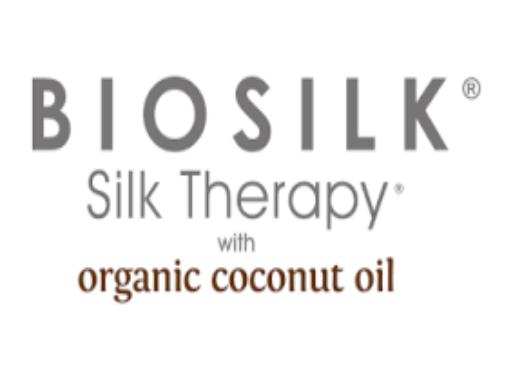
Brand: Biosilk
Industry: Necessities